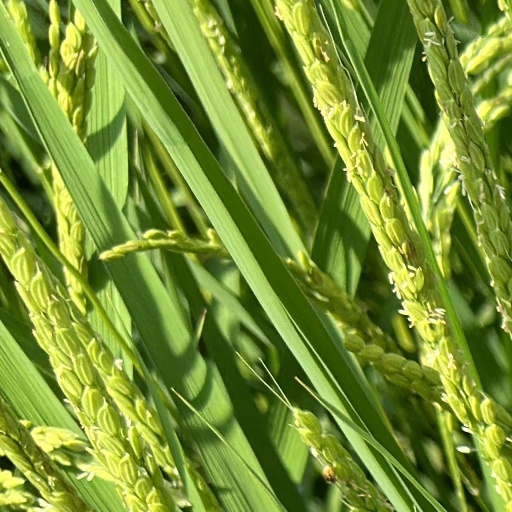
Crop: rice